Karl August Hermann

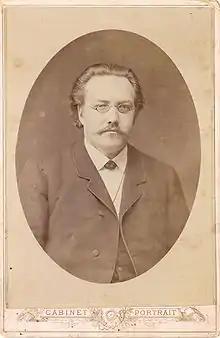
Karl August Hermann

Karl August Hermann (23 September 1851 – 11 January 1909) was an Estonian writer, publicist, linguist and composer.